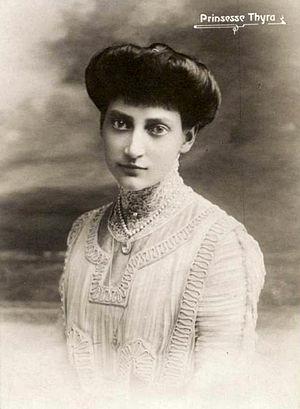
La descendance de Christian IX désigne ici l'ensemble des nombreux descendants du roi de Danemark Christian IX, et de son épouse Louise de Hesse-Cassel.
La princesse Thyra de Danemark est le sixième enfant et la troisième fille de Frédéric VIII de Danemark et de son épouse, la princesse Louise de Suède et de Norvège.